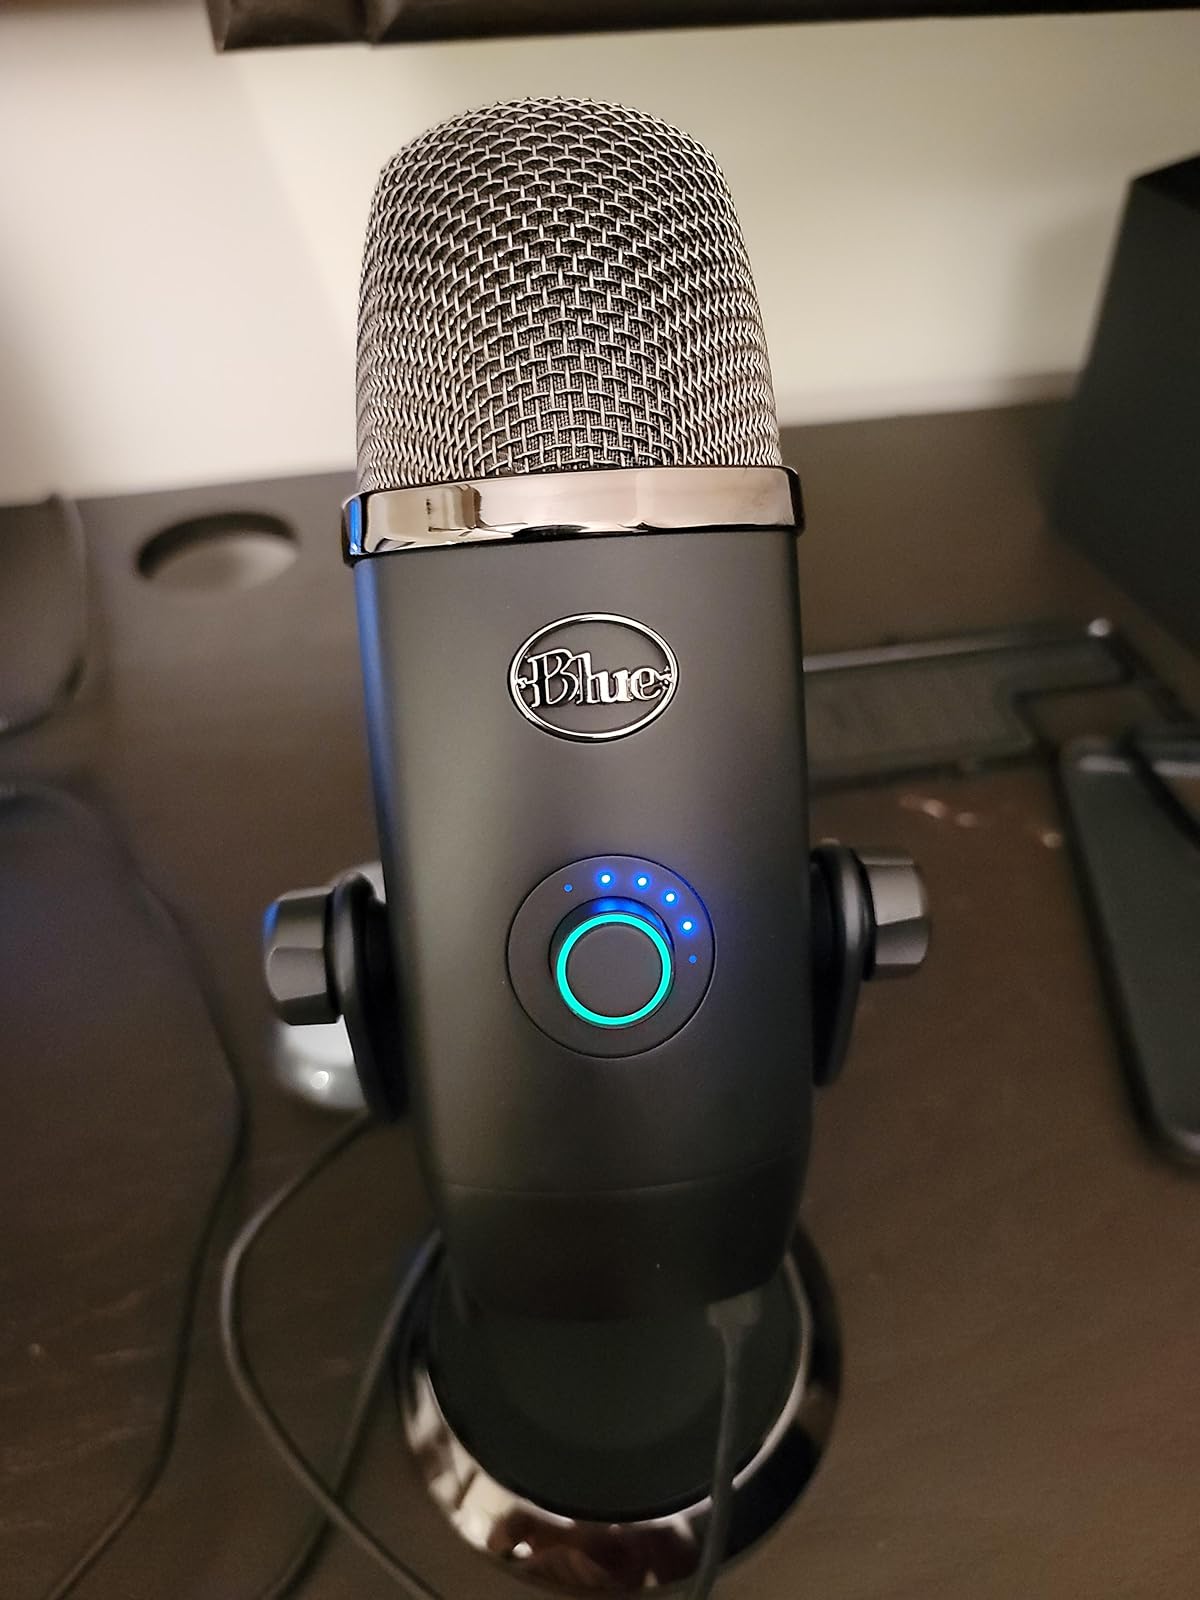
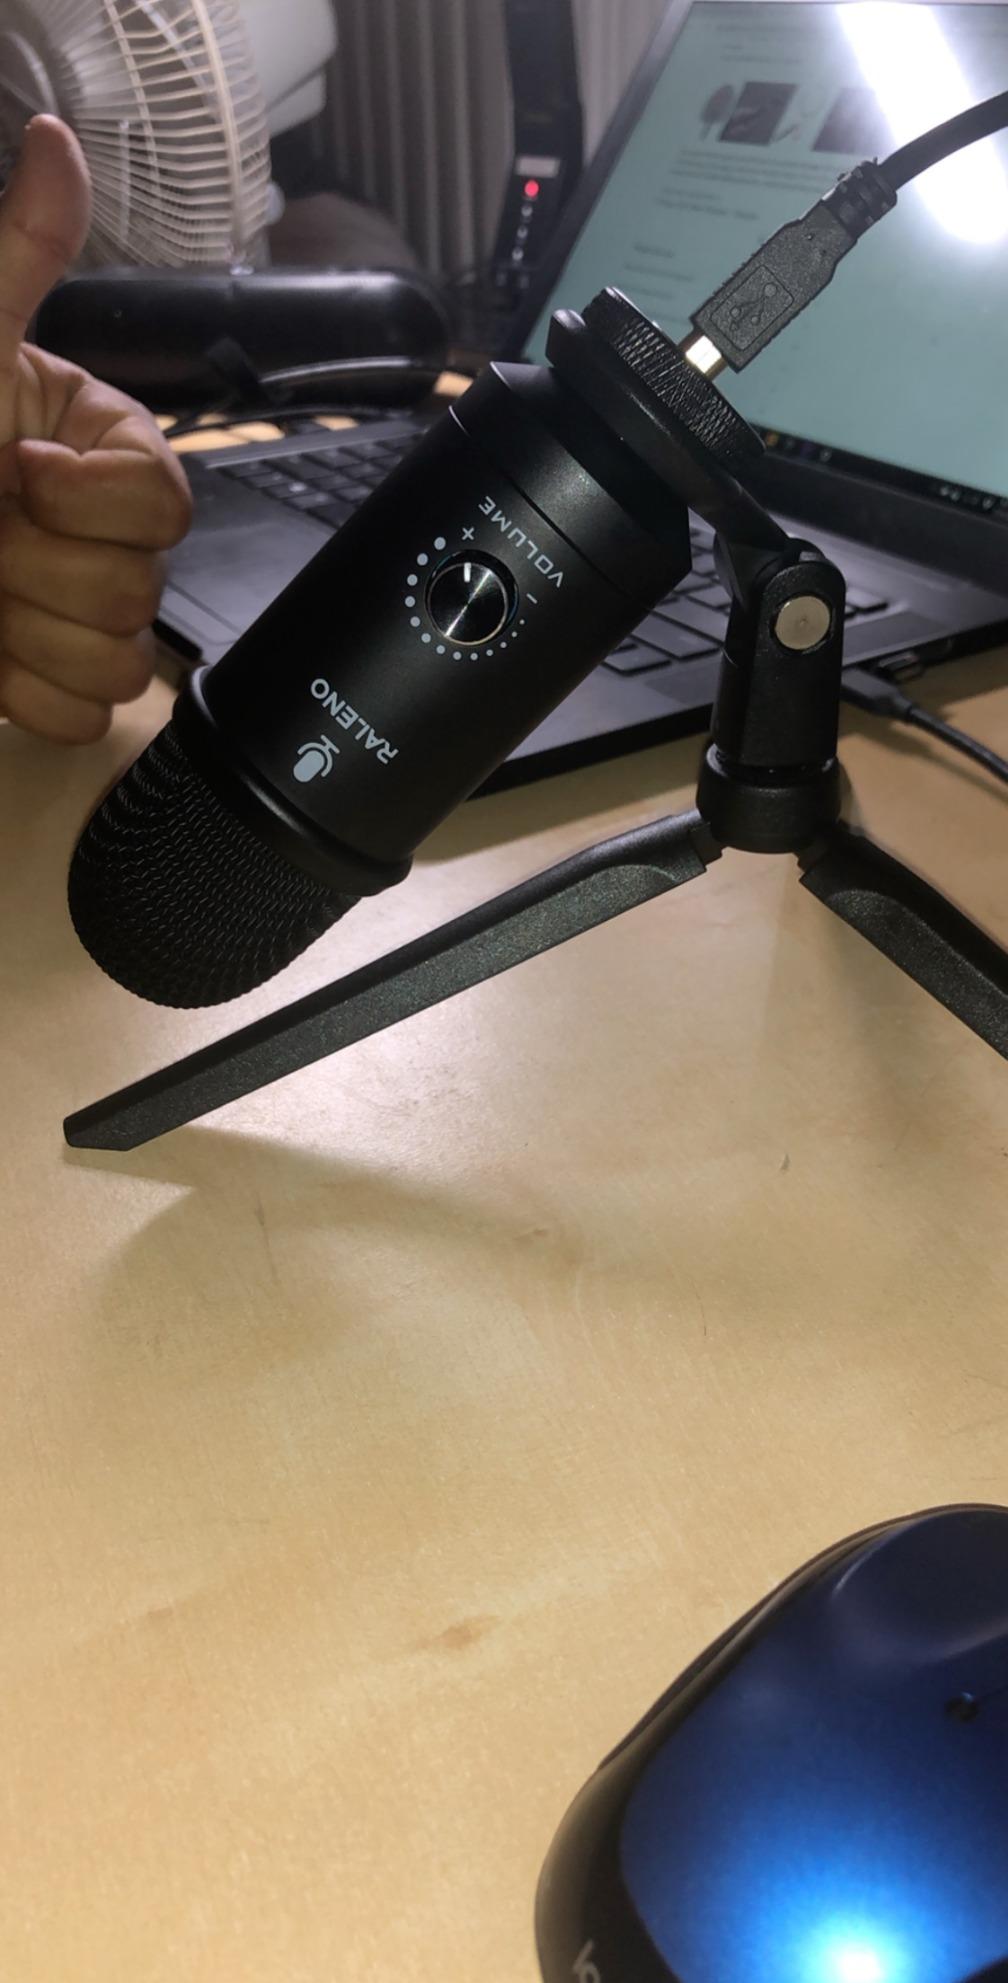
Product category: microphone
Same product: no